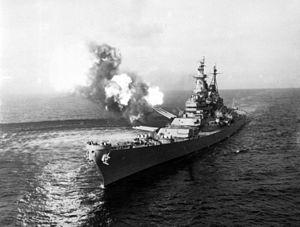
L'histoire de l'United States Navy, marine militaire des États-Unis, se divise en deux grandes périodes : l'Old Navy, une flotte relativement petite mais respectée qui a apporté un grand nombre d'innovations comme l'utilisation des cuirassés durant la guerre de Sécession, et la nouvelle marine, la New Navy, résultat d'un effort de modernisation commencé dans les années 1880 et qui aboutit à la constitution de la plus grande marine au monde dans les années 1920.